Tarrik Brock

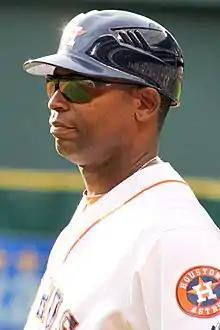
Brock with the Houston Astros

Tarrik Jumaan Brock (born December 25, 1973) is an American former professional baseball player and current coach. He is the first base coach for the Pittsburgh Pirates of Major League Baseball (MLB). An outfielder who batted and threw left-handed, he played part of one season in MLB for the Chicago Cubs. He has coached in MLB for the Houston Astros and San Diego Padres.